Victrola Coffee Roasters

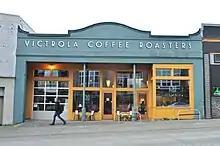
Exterior of the location at 310 E. Pike Street in Capitol Hill, Seattle, in 2014

Victrola Coffee Roasters is a coffee roasting company with multiple locations in Seattle, Washington.